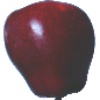
Label: Apple Red Delicious 1